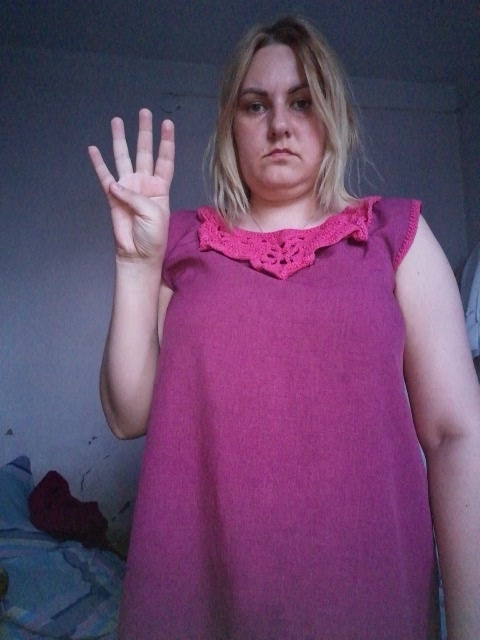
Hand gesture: four